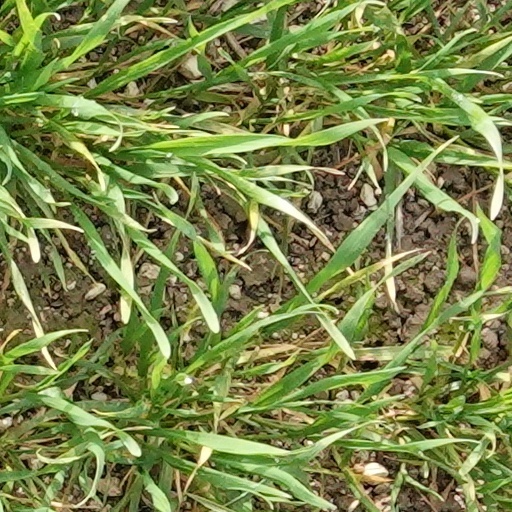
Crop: wheat